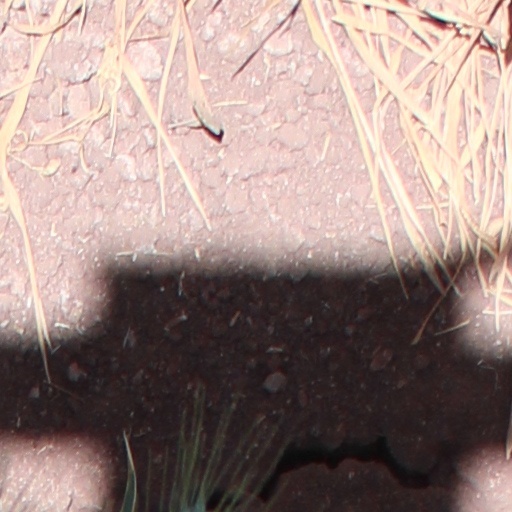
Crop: wheat